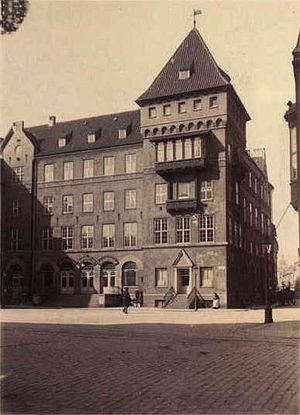
Studentersamfundet
Studentersamfundets tidligere bygning omkring 1900
Studentersamfundet blev grundlagt den 2. maj 1882 i København som en venstreorienteret udbrydergruppe af Studenterforeningen. Fra 1880'erne var Studentersamfundet samlingsstedet for de venstreorienterede studenter, mens Studenterforeningen var de borgerlige studenters højborg. Ledende skikkelser var i de første årtier Alfred Christensen, Anders Hvass, Emil Trier, Herman Trier, Jeppe Aakjær, Georg Brandes, Viggo Hørup, Johan Ottosen og J.K. Lauridsen. Foreningen lå i Badstuestræde 9-11 og den nærtbeliggende Café Bernina var ofte samlingssted for efterfølgende løjer.